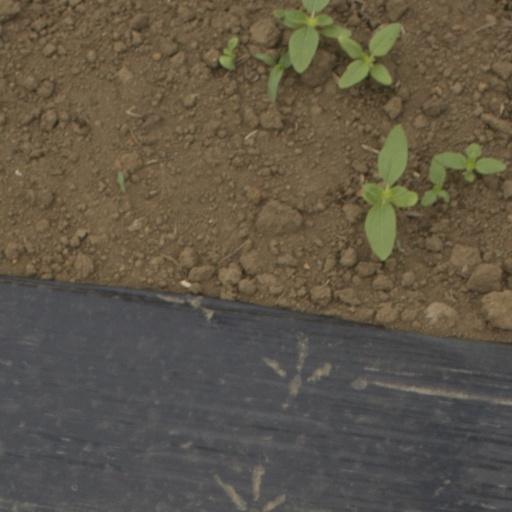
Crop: Jerusalem artichoke